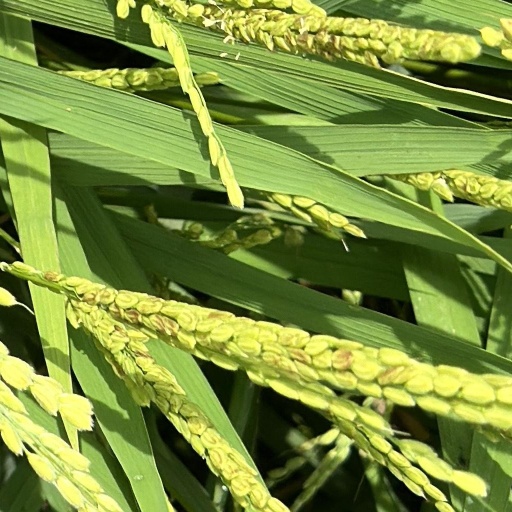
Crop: rice